Theodore (prefect of Egypt)

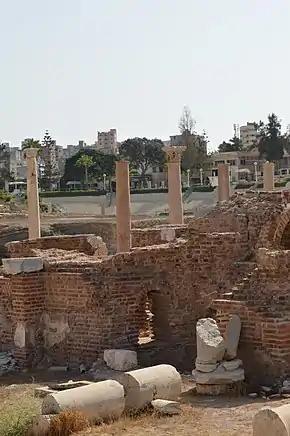
Remains of the Roman amphitheatre in Alexandria

When the Arab armies of the Rashidun caliphate, commanded by Amr ibn al-As, began their invasion of Egypt in December 639, Theodore was the magister militum of the Byzantine army in the province, while Cyrus of Alexandria was both its governor "(praefectus Aegypti)" and the government-appointed Patriarch of Alexandria, and Heraclius was the Roman emperor. Theodore was late to react to the Arabs, only doing so after the two-month long siege of Pelusium was over in February 640. After this, however, Theodore and Cyrus rushed to the Babylon Fortress, sent scouts to Bilbeis to hinder the Arabs' advance, and had the Babylon Fortress fortified. Outside the city, a ditch had been dug, and a large force was positioned in the area between the ditch and the city walls. The Muslims besieged the fort, a massive structure high with walls more than thick and studded with numerous towers and bastions and a force of some 4,000 men. Early Muslim sources place the strength of the Byzantine force in Babylon at about six times the strength of the Muslim force. For the next two months, fighting remained inconclusive, with the Byzantines repulsing every Muslim assault.